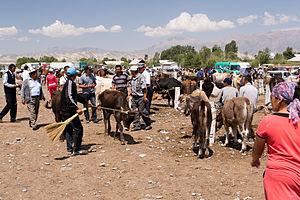
La ville d'At-Bachy est le chef-lieu administratif du district d'At-Bachy. Elle se situe sur la rivière du même nom. Elle se trouve sur la route construite par les Russes en 1906 et menant au col de Torougart et constitue la dernière localité d'importance avant d'entrer dans les confins chinois.